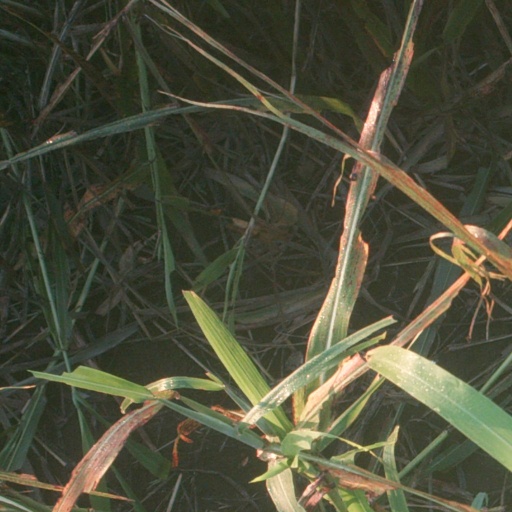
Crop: sorghum